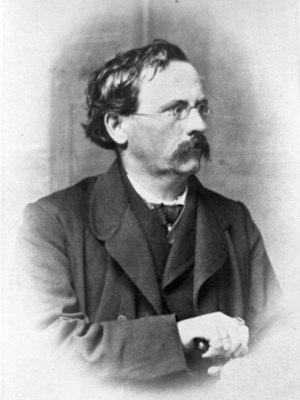
Ludwig Carl Christian Koch est un médecin et un arachnologiste allemand, né le 8 novembre 1825 à Ratisbonne et mort le 1ᵉʳ novembre 1908 à Nuremberg.